Historic Richmond Town

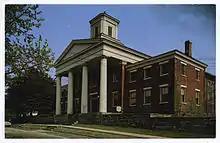
The Third County Courthouse (1837) or former Richmond County Courthouse, on the grounds of Historic Richmond Town

Historic Richmond Town is a town and farm museum complex in the neighborhood of Richmondtown, Staten Island, in New York City. It is located near the geographical center of the island, at the junction of Richmond Road and Arthur Kill Road. The Historic Richmond Town complex is managed by the Staten Island Historical Society.